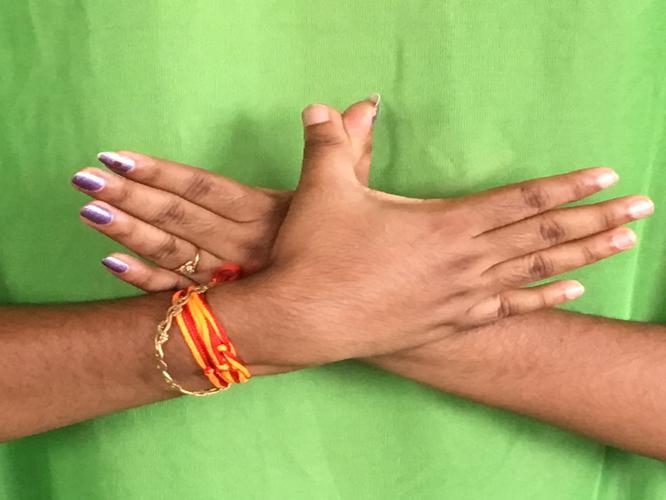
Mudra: Garuda
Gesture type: double_hand